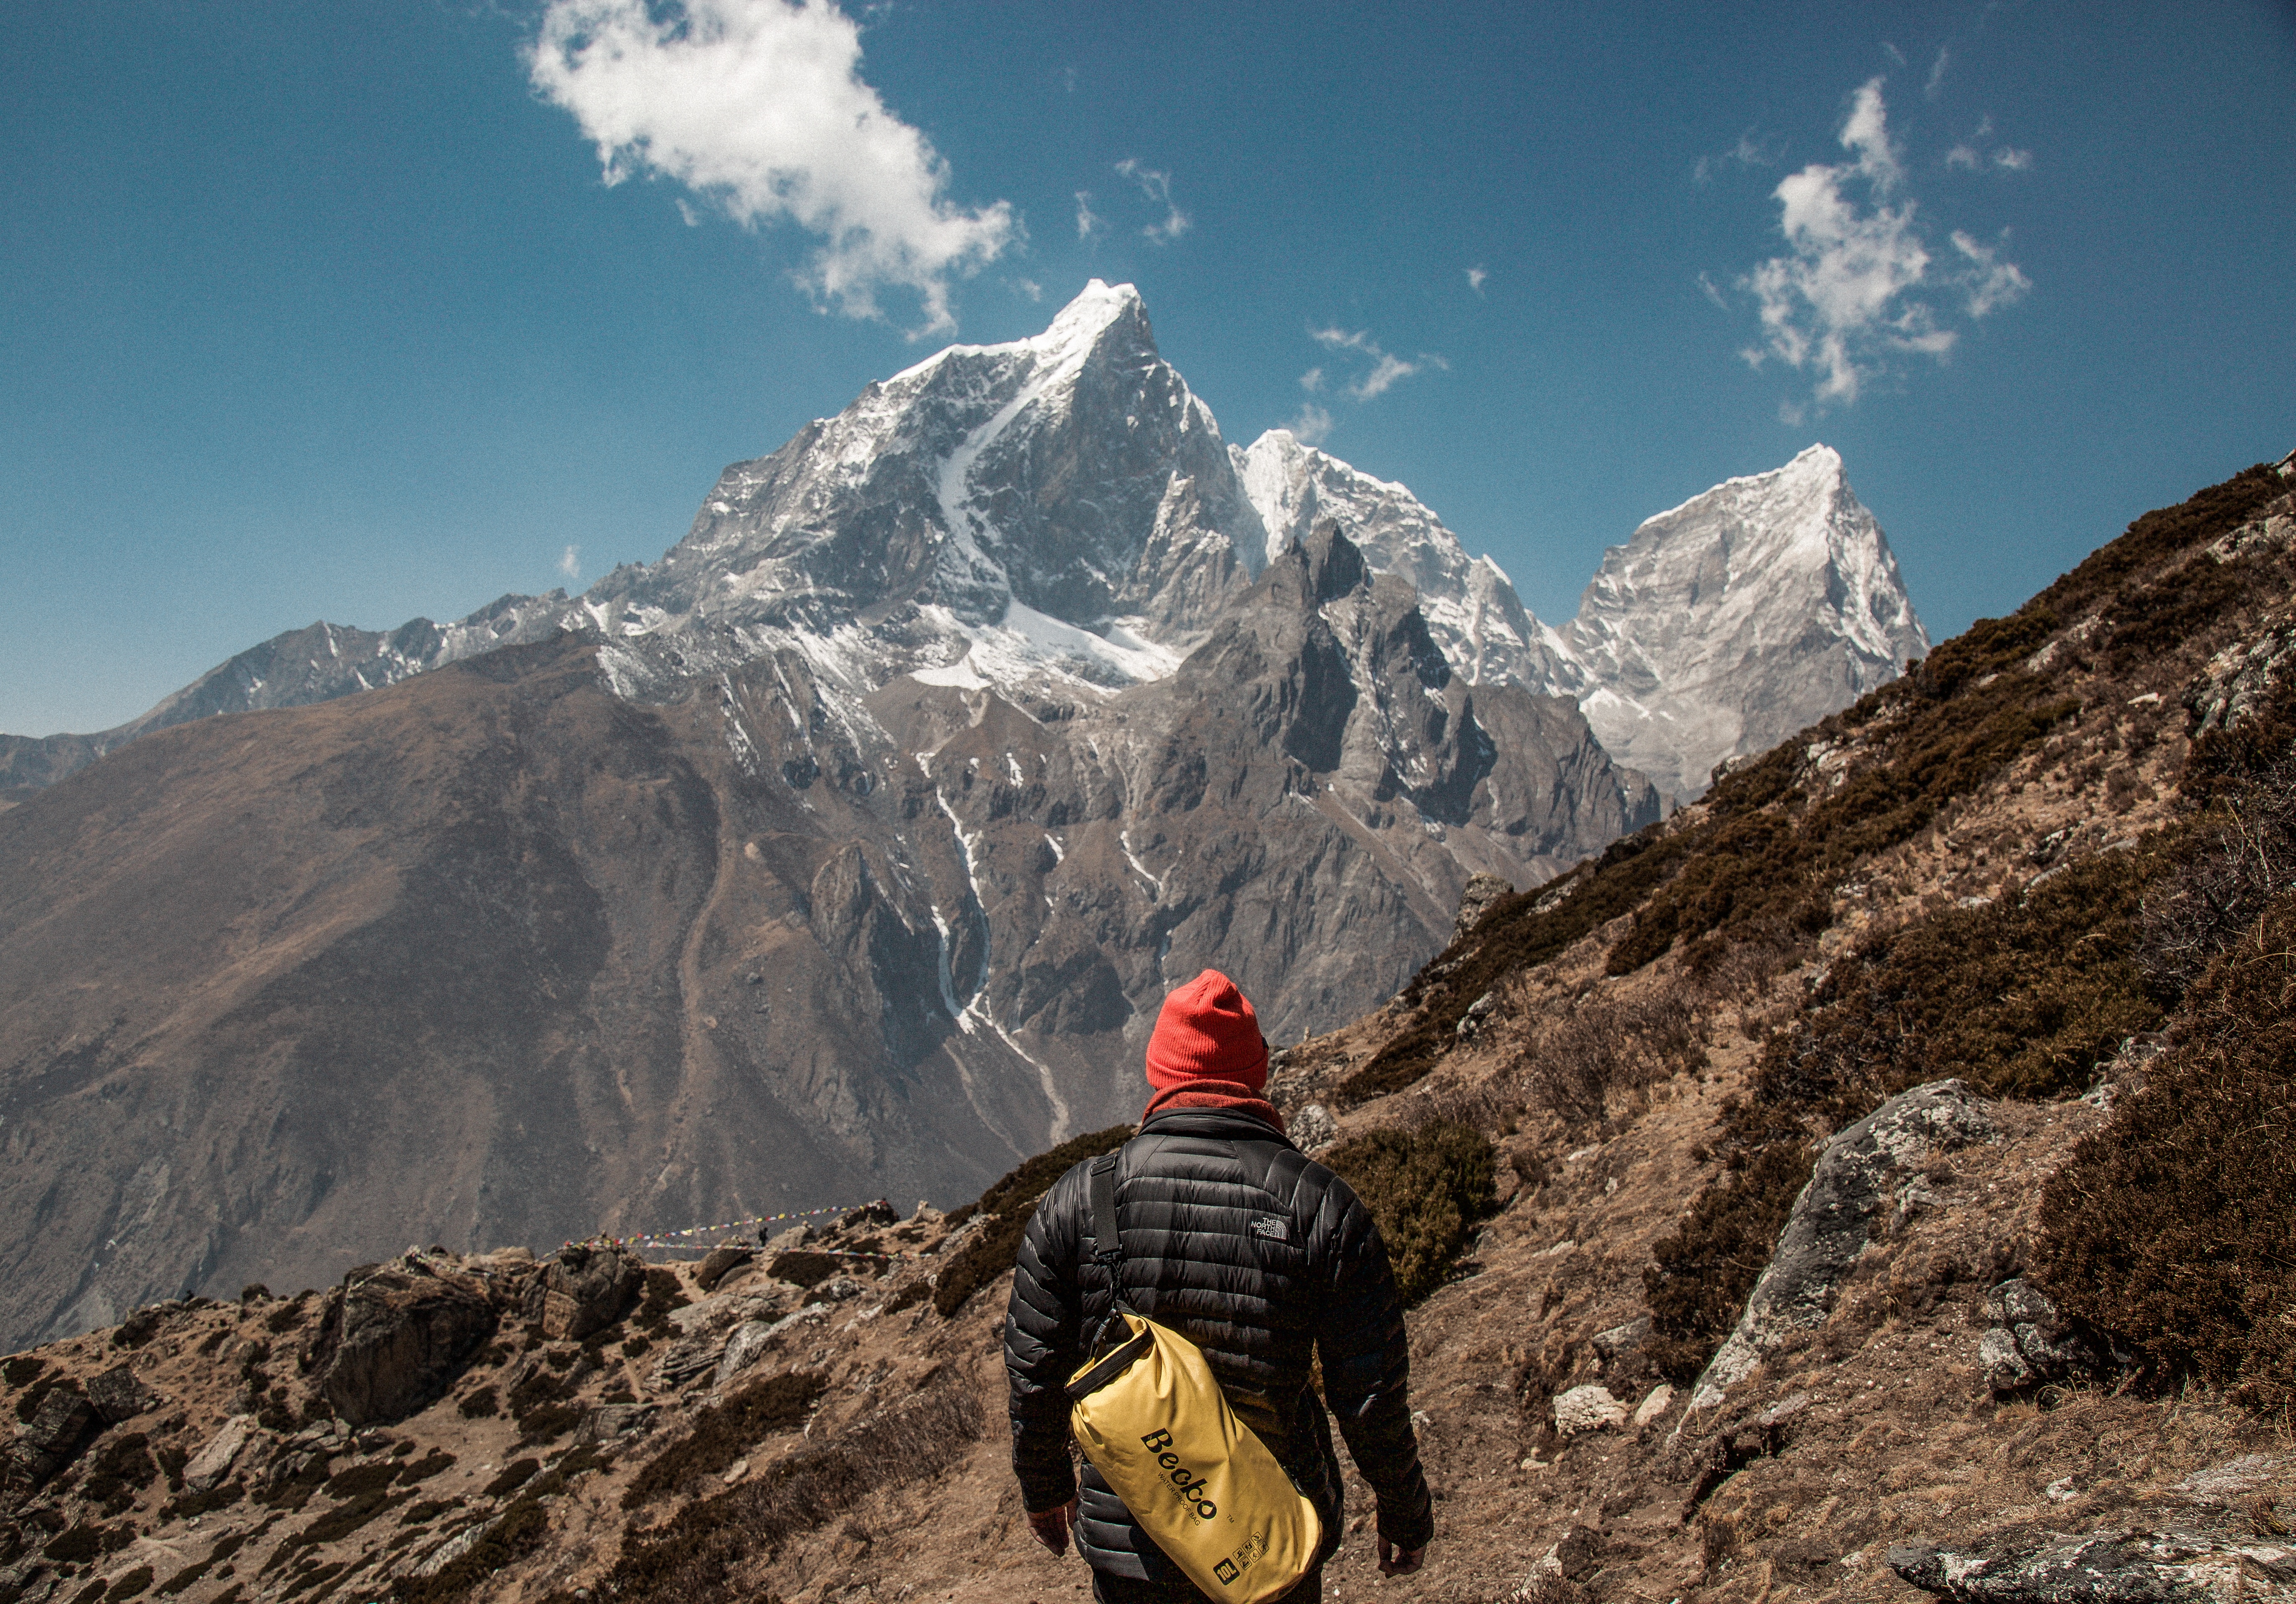
wilderness, walking, mountain, snow, hiking, adventure, valley, mountain range, recreation, extreme sport, ridge, summit, mountaineering, sports, alps, backpacking, plateau, landform, mountain pass, outdoor recreation, geographical feature, mountainous landforms, geological phenomenon